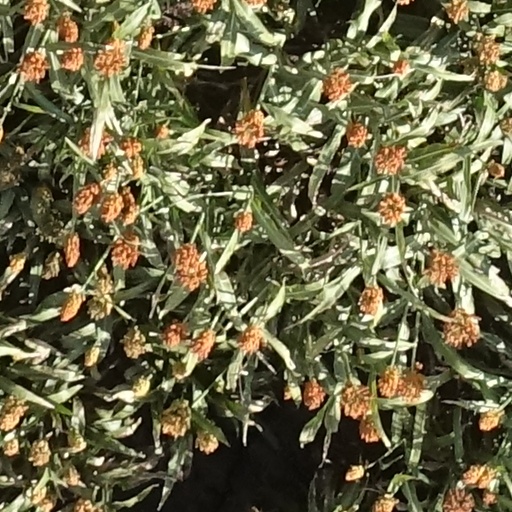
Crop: sorghum